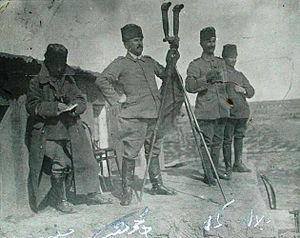
La 6ᵉ armée ottomane est une grande unité de l'armée ottomane créée à partir du commandement régional d'Irak. Elle combat pendant la Première Guerre mondiale en Orient où elle remporte la victoire de Kut-el-Amara. Décimée à la fin de la campagne de Mésopotamie, elle perd Bagdad et évacue le vilayet de Mossoul après l'armistice, une partie de ses hommes se joignant aux milices locales contre les chrétiens et les Britanniques.